Museum of Foreign Writers in Odesa

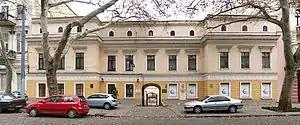
Odesa Pushkin Museum

The Museum of foreign writers in Odesa, or Odesa Pushkin Museum, is a museum dedicated, among others, to the Russian poet Alexander Pushkin in Odesa, Ukraine.